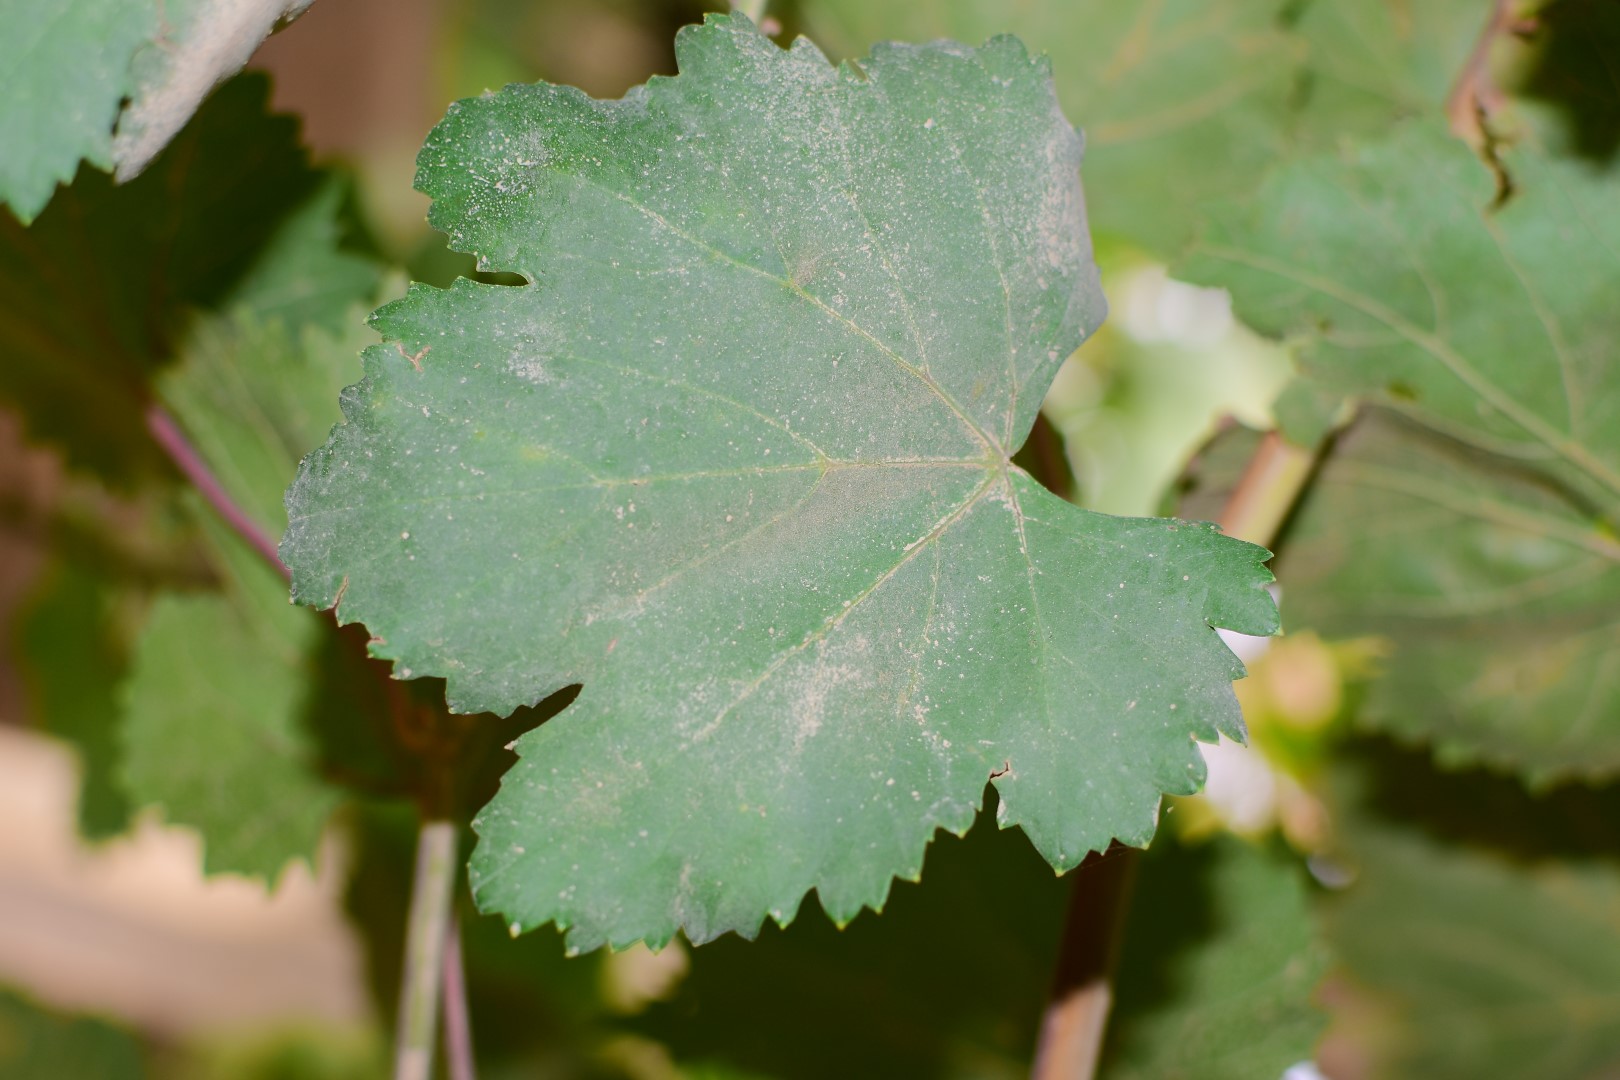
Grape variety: Kamali